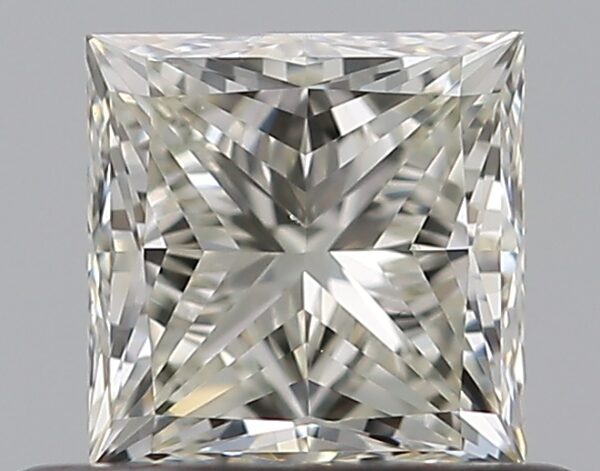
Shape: princess
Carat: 0.5
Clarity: VS1
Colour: K
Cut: EX
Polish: EX
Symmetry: VG
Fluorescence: F
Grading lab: GIA
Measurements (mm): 4.23 x 4.21 x 3.06